Klaus Matthes

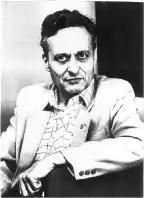
Klaus Matthes

Klaus Matthes (January 20, 1931 – March 9, 1998) was a German mathematician, known as the founder of the theory of marked and infinitely divisible point processes. From 1981 to 1991 he was the director of the GDR Academy of Sciences' Institute of Mathematics in Berlin.